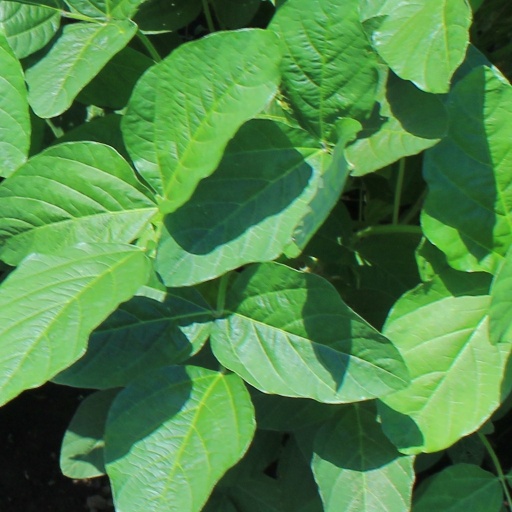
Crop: soybean